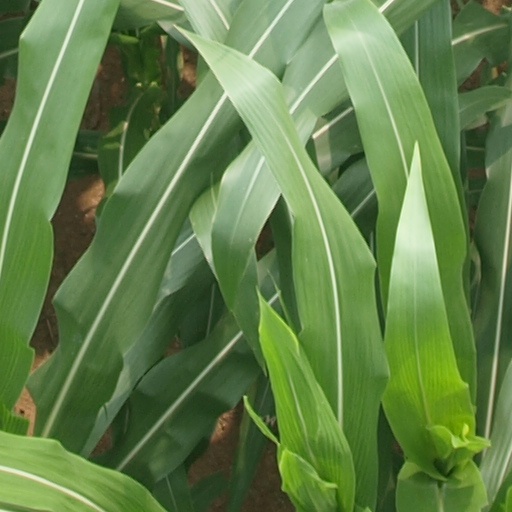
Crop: maize; corn